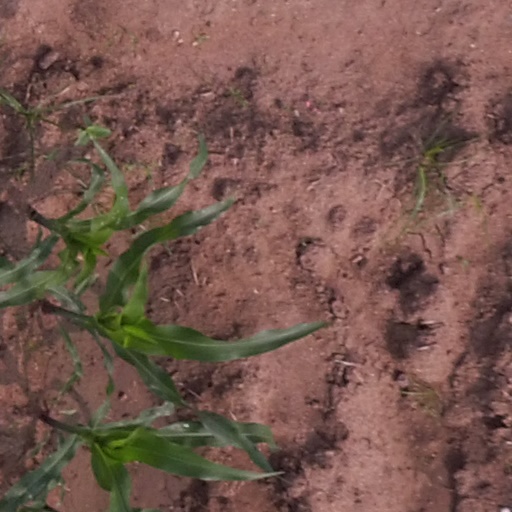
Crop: maize; corn